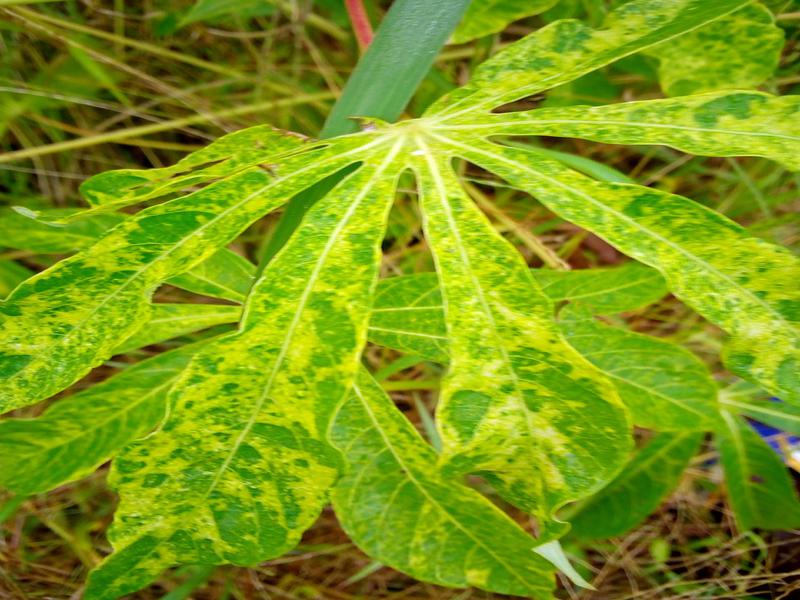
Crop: cassava
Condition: mosaic_disease